Avia B-534

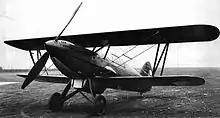
Bk-534

The Avia B-534 was a single-seat unequal-span biplane fighter aircraft. The fuselage used a rectangular structure composed of steel tubes, which were attached together using a mixture of bolts and rivets and braced together using streamline wires. The wing, which had a riveted steel structure and fabric covering, was attached to the fuselage using "N" struts; similar struts were present in the outer section of the wings attaching the wings together. The forward section of the fuselage was covered with detachable metal panels, while the rear section had a fabric covering.